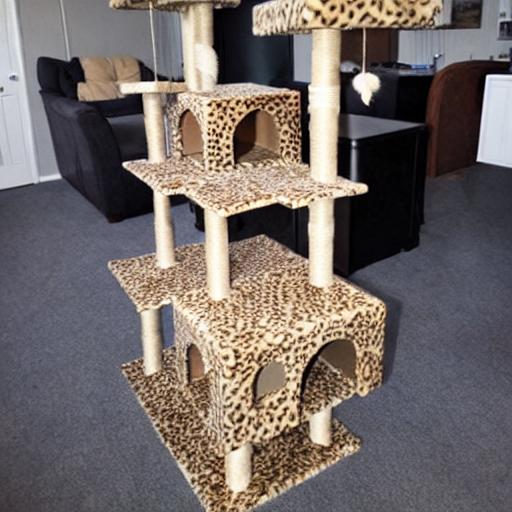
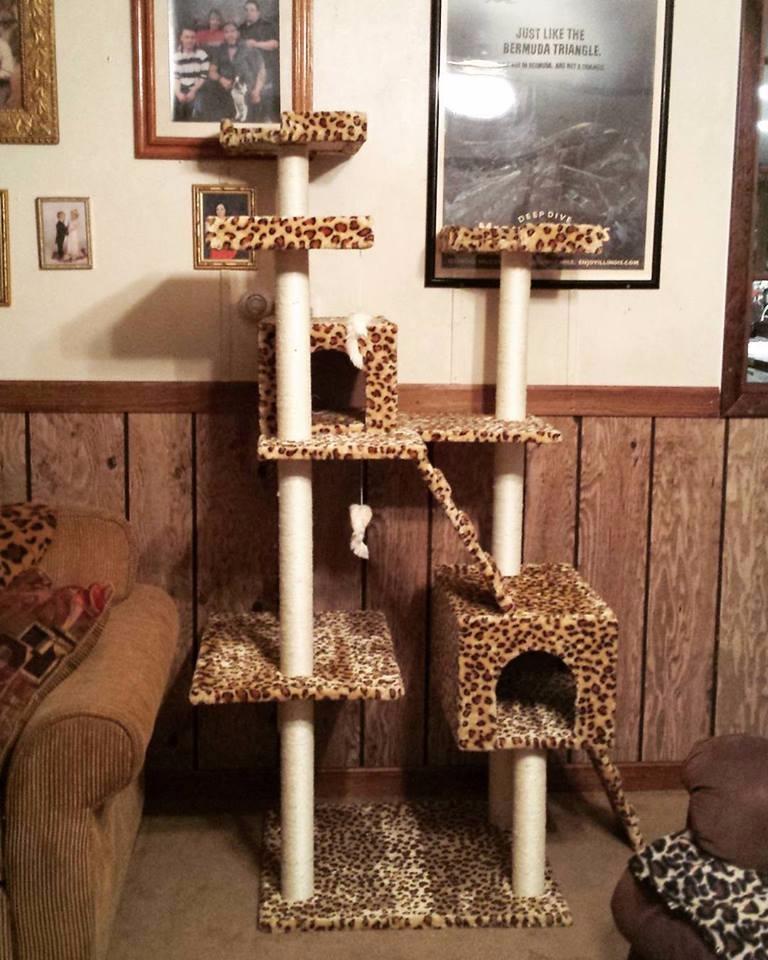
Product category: items_cat tree
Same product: no